Chuck Goggin

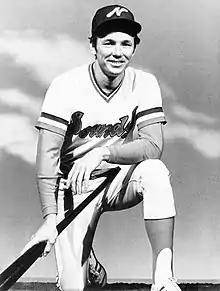
Goggin with the Nashville Sounds in 1978

Charles Francis Goggin (born July 7, 1945) is a former utility player in Major League Baseball who played with three teams from to and is the most decorated Vietnam War veteran to play Major League Baseball. He played for the Pittsburgh Pirates (1972–73), Atlanta Braves (1973) and Boston Red Sox (1974).